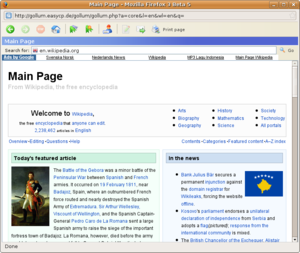
Gollum est une application web spécialement conçue pour naviguer sur Wikipédia. Il rend sa navigation plus aisée et plus rapide dans la mesure où il n'affiche que le contenu d'un article. Il n'a pas besoin d'être installé puisqu'il s'exécute à partir d'un navigateur habituel, la barre d'adresse de Gollum s'avère être en fait une barre de recherche de l'encyclopédie qui affiche les articles possibles au fur et à mesure de la saisie d'un mot.